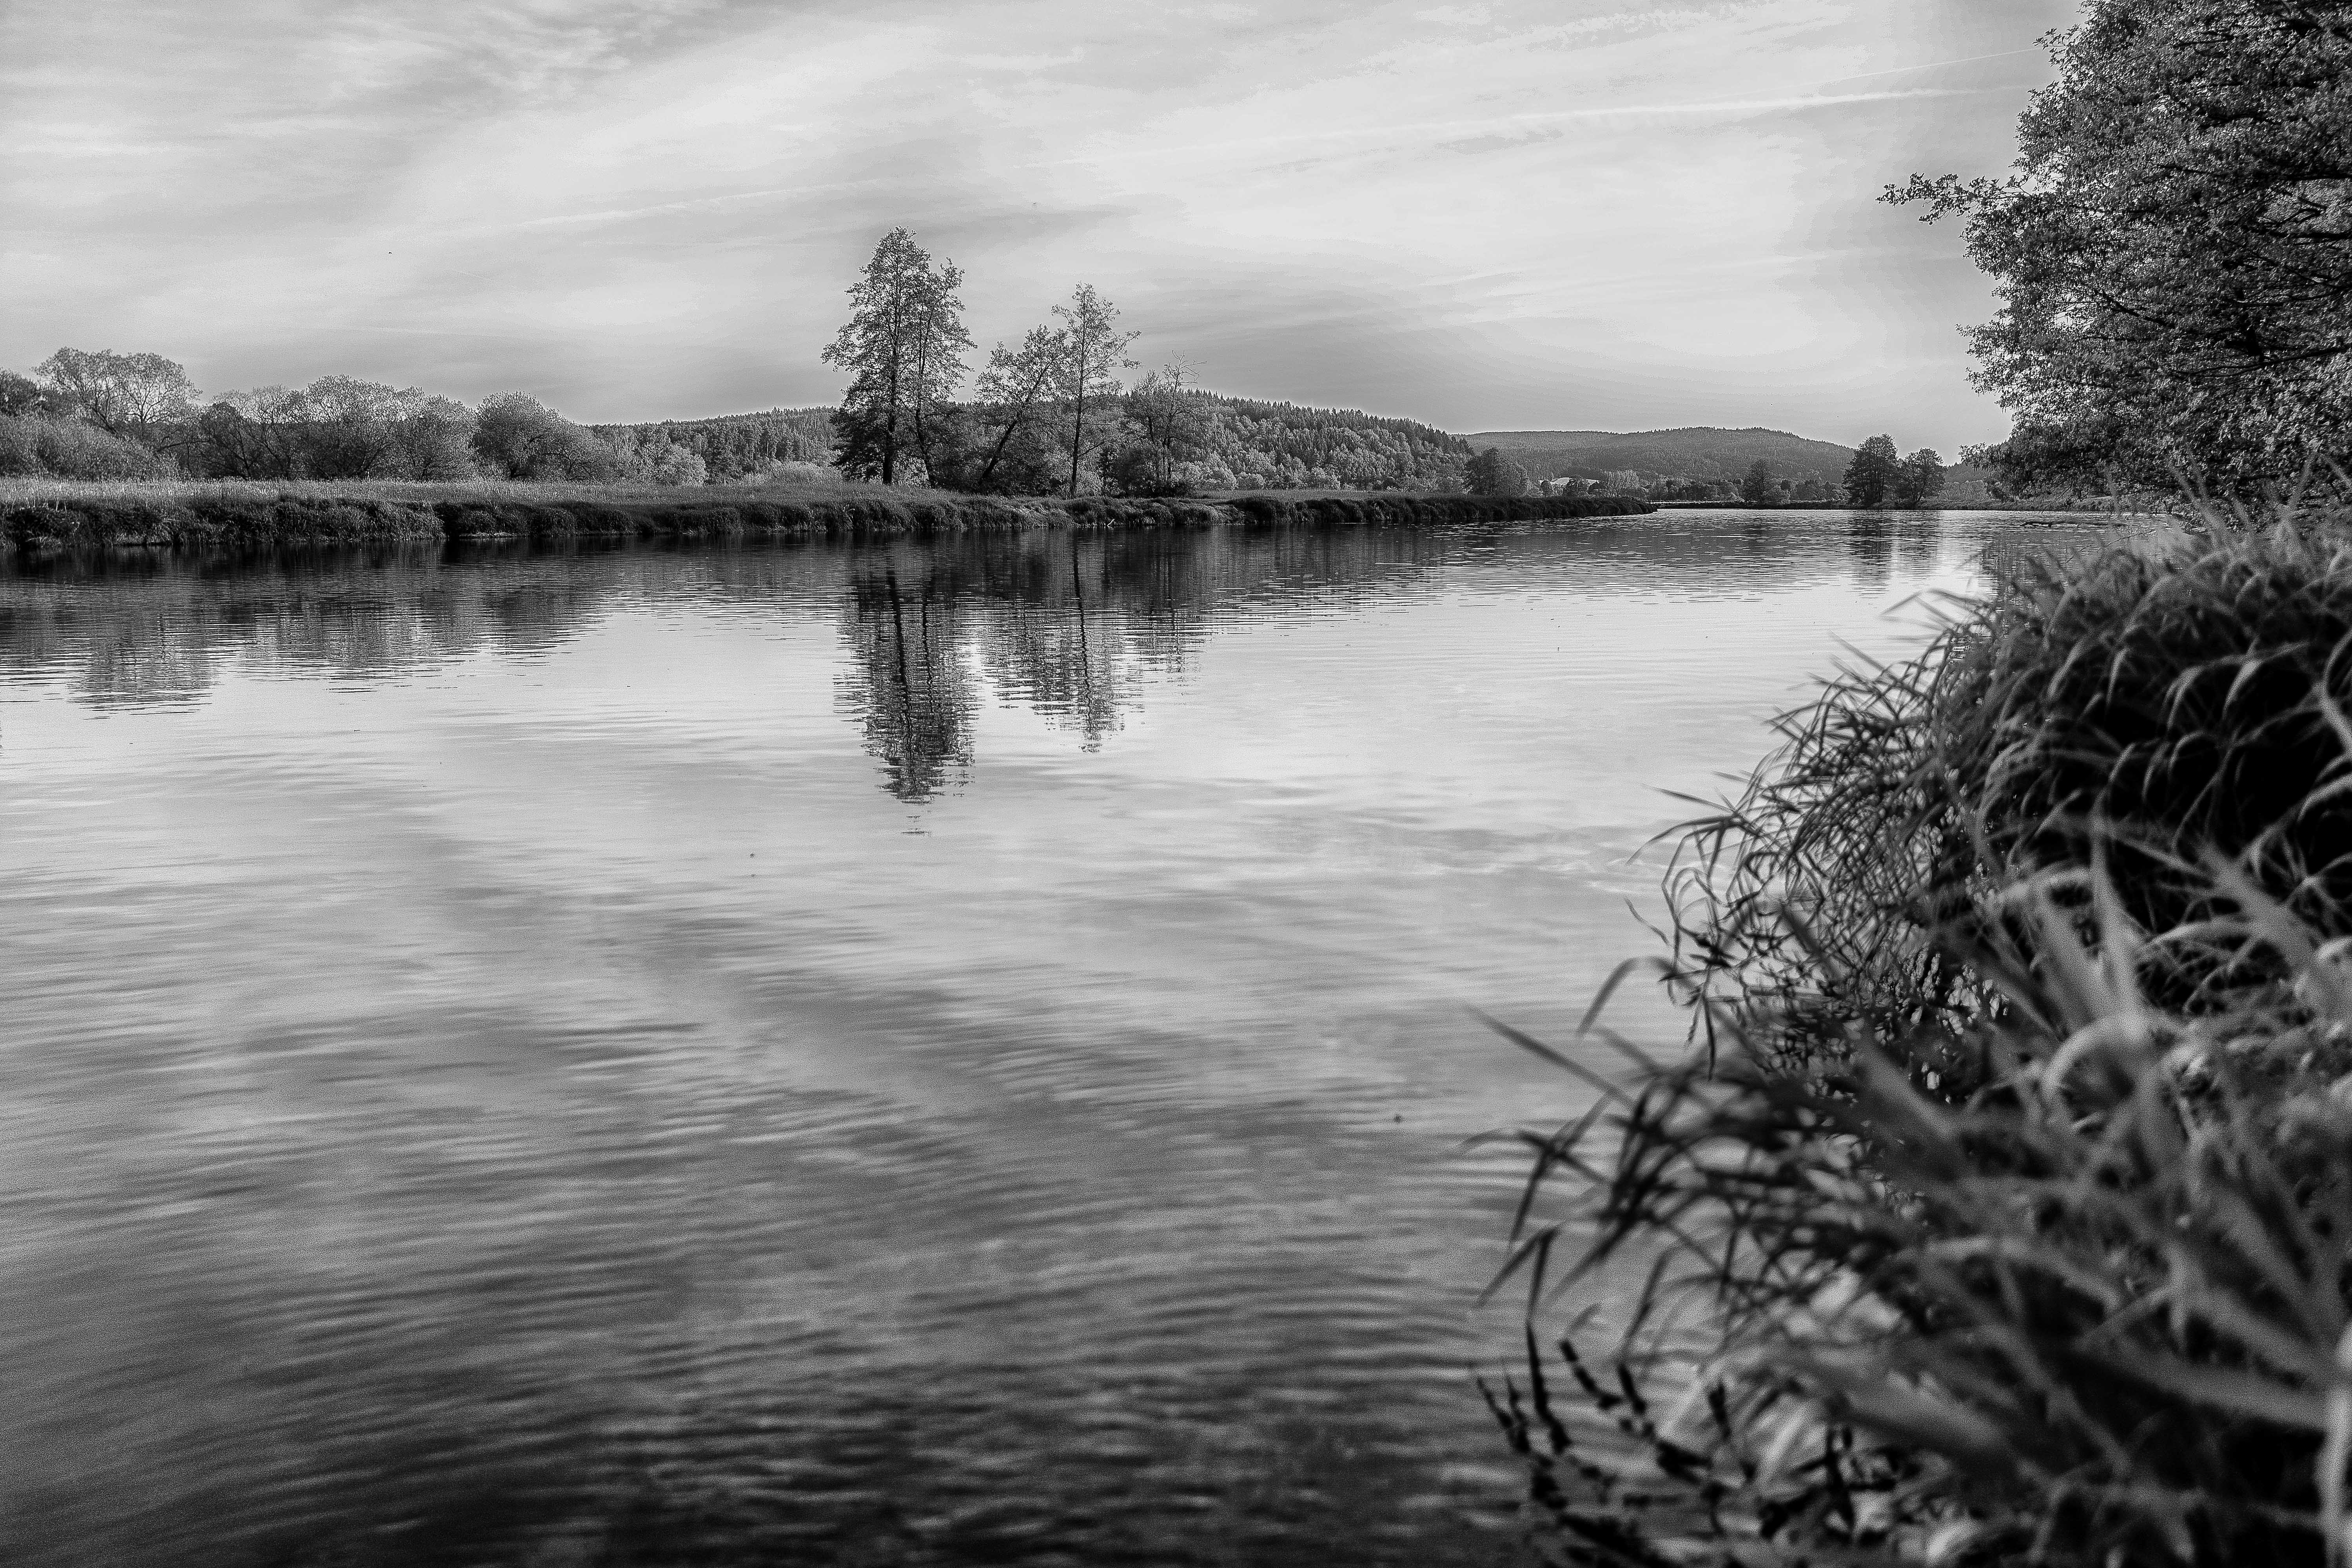
landscape, tree, water, nature, snow, winter, black and white, mist, morning, lake, river, reflection, weather, monochrome, season, world, europa, germany, deutschland, wasser, landschaft, bayern, bavaria, natur, fluss, regen, monochrome photography, atmospheric phenomenon, woody plant